James P. Hoffa

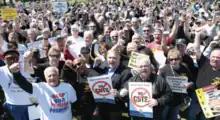

(2019 – Present) Chair, Road Section, International Transport Workers Federation; (2019 – Present) Member, Executive Board, International Transport Workers Federation; (2015 – Present) Board Member, Roosevelt Institute; (2010 – Present) USTR Advisory Committee on Trade Policy and Negotiations; (2009 – Present) Department of Labor Advisory Committee for Trade Negotiations and Trade Policy; (2013 – 2015) National Freight Advisory Committee; (2002 – 2004) President's Council on the 21st Century Workforce; (2002 – 2004) Secretary of Energy's Advisory Board